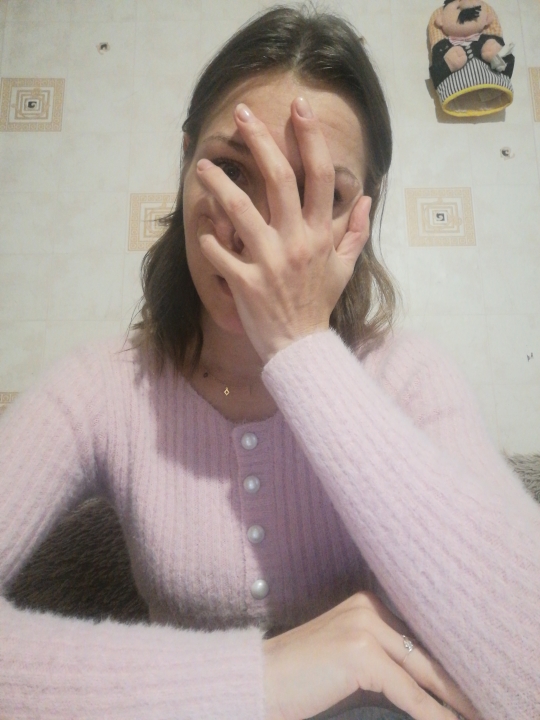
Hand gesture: no_gesture